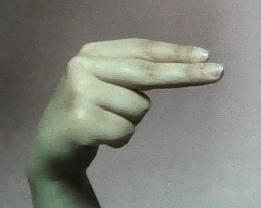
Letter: ain